Perryville Tree engravings

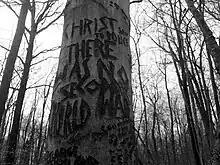
"Christ said to police there was no Second World War"

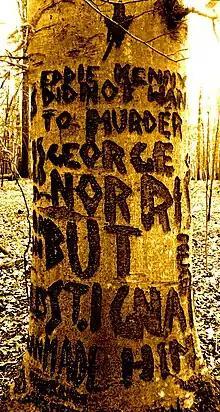
"Eddie Kenny did not want to murder George Norris but St. Ignatius made him"

Several of the trees contain engravings that were made by mentally ill American military veterans. Many of the trees contain the engraving "Nelson Jochnou", possibly the name of one of the engravers. The engravings contain religious rhetoric, political statements, personal memoirs, and outbursts. Sometimes the carvings are a combination of political and religious statements. For example, one tree is engraved with "Christ said to police there was no Second World War." Other engravings include: